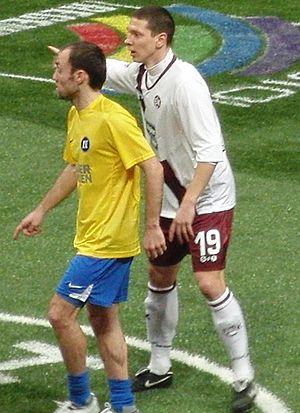
Jiří Bílek est un footballeur tchèque, né le 4 novembre 1983 à Prague en Tchécoslovaquie. Il évolue actuellement en Pologne au Slavia Prague comme milieu défensif.